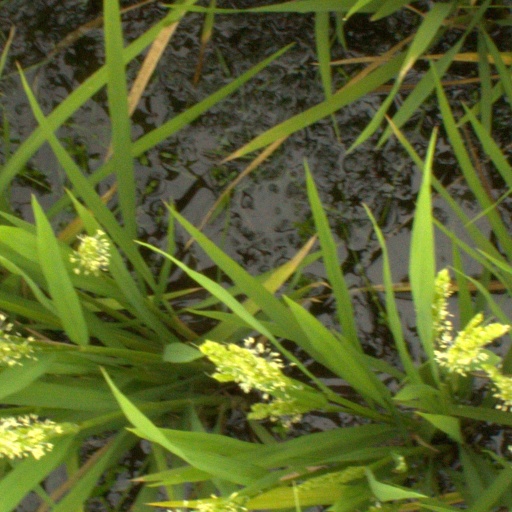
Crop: rice